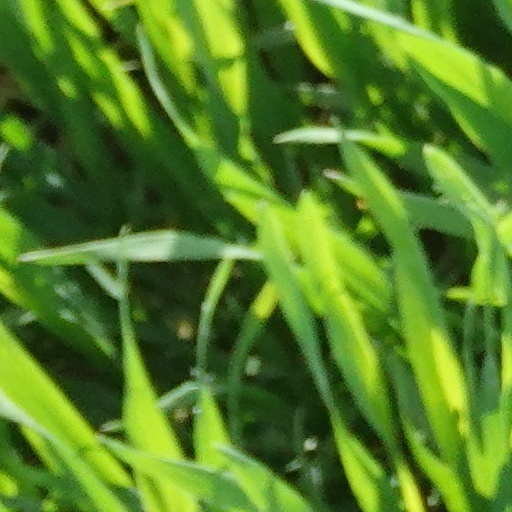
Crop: wheat